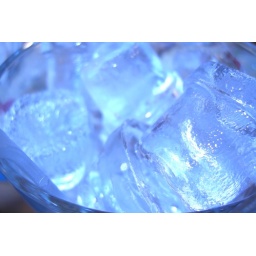
life in glass house